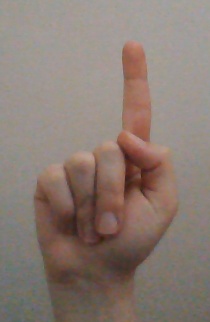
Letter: bb